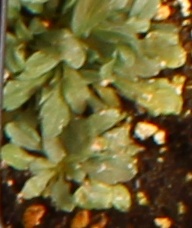
Label: Horseweed